Roger P. Lempke

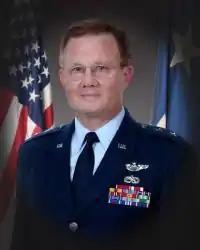
Major General Roger P. Lempke

Major General Roger Philip Lempke is a retired United States Air Force officer and was the adjutant general (TAG) of the Nebraska National Guard. The Nebraska Adjutant General commands the state military forces and also directs the Nebraska Emergency Management Agency (NEMA).